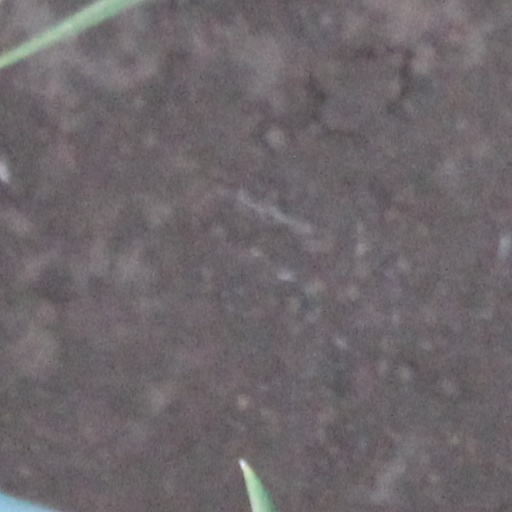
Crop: wheat